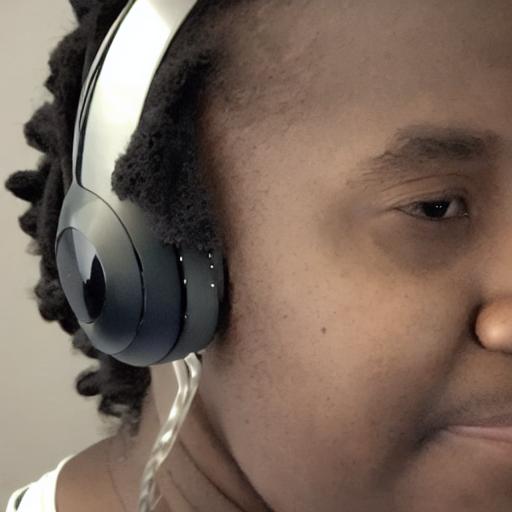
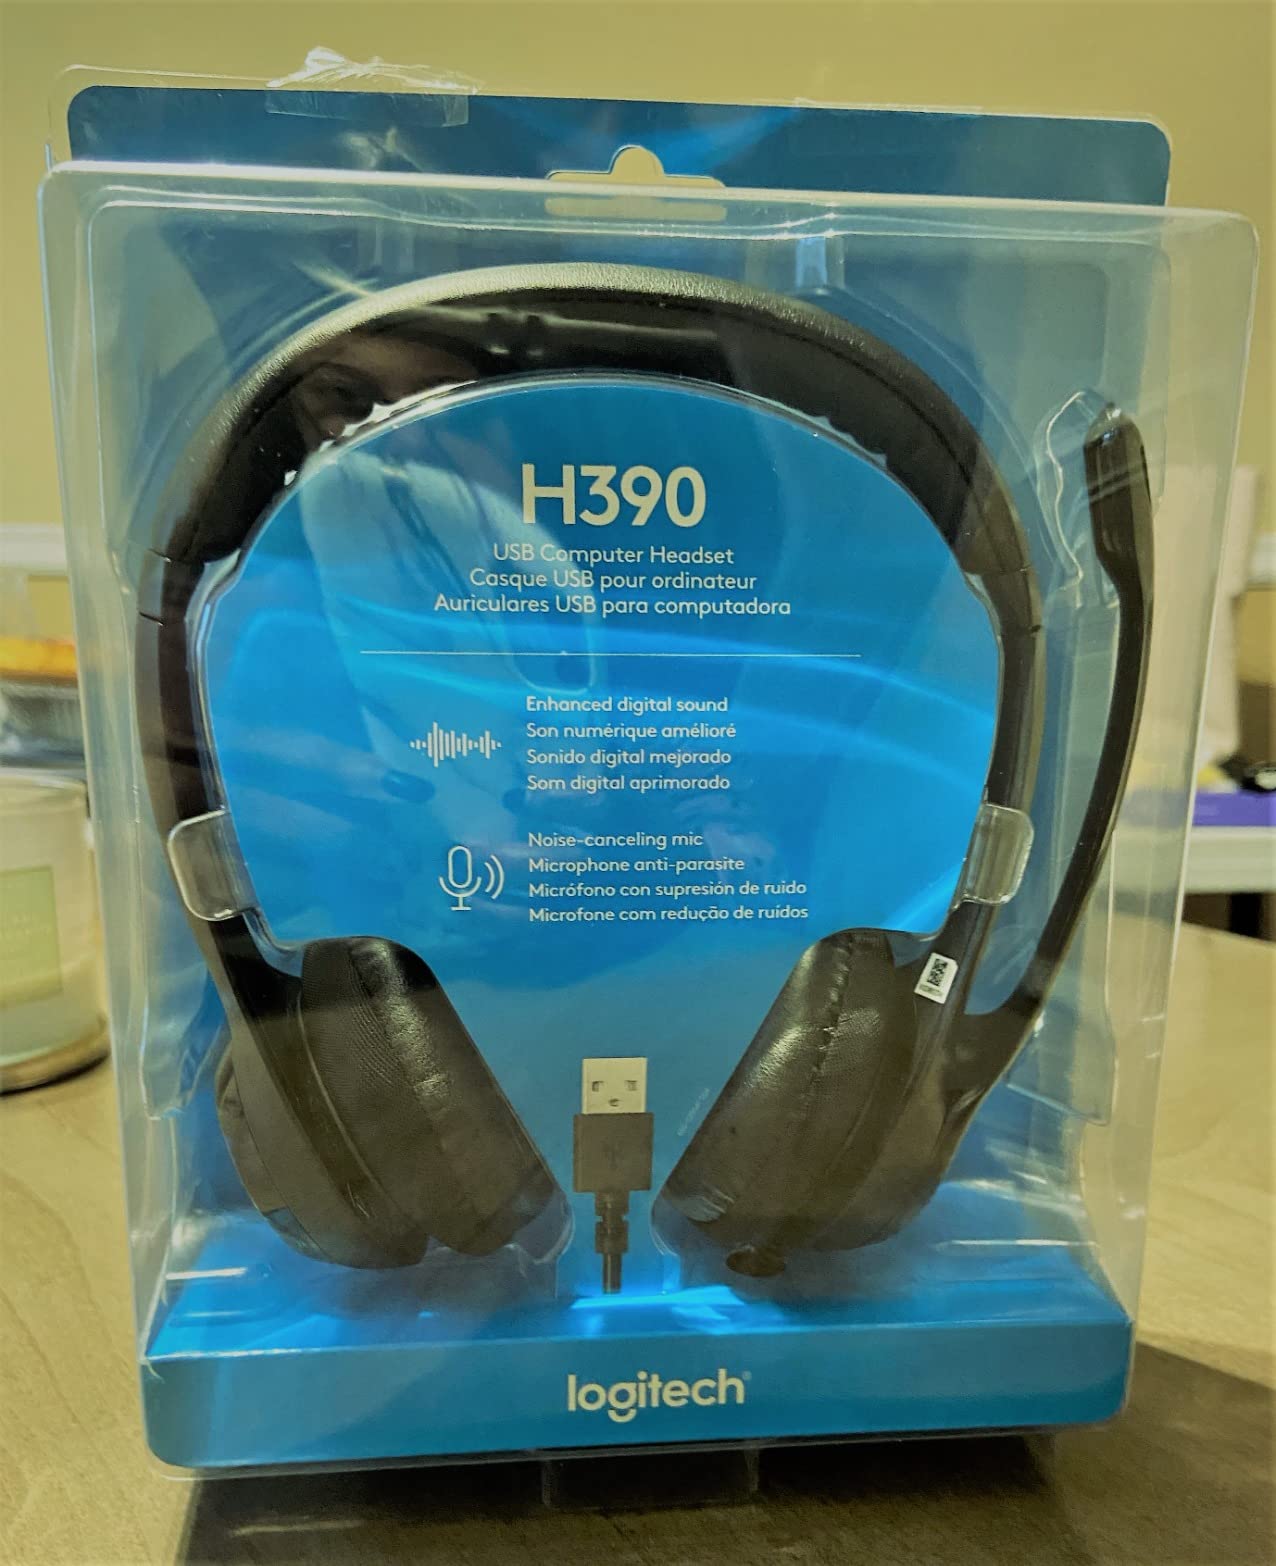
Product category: headphones
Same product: no